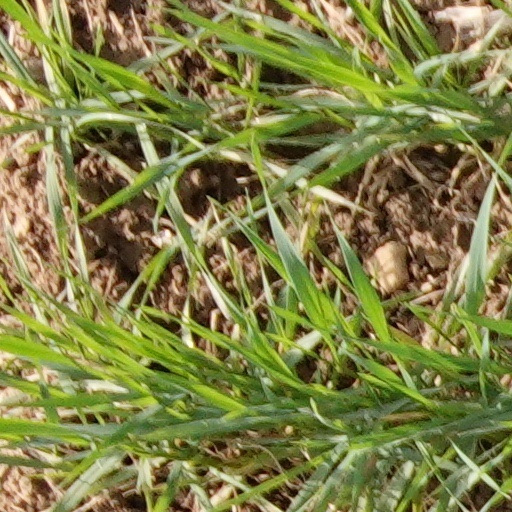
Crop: wheat